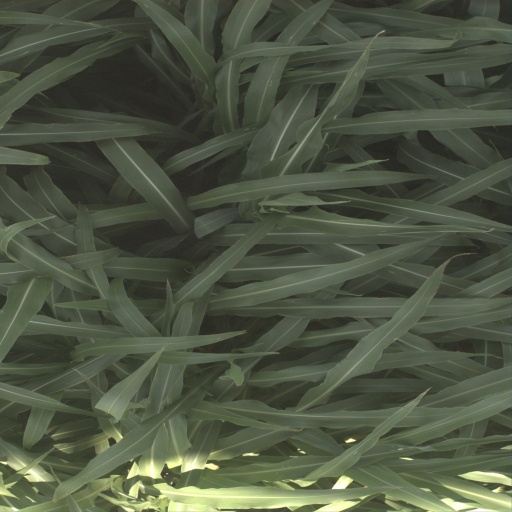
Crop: sorghum